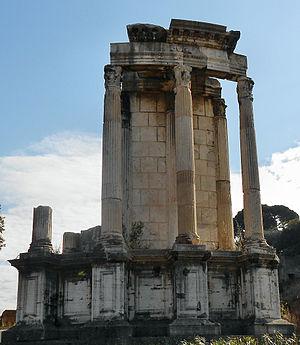
Fronton des vestiges du temple de Vesta sur le Forum Romain à Rome (Latium, Italie).
Une vestale est une prêtresse de la Rome antique dédiée à Vesta. Le collège des vestales et son bien-être sont considérés comme essentiels au maintien et à la sécurité de Rome. Elles doivent entretenir le foyer public du temple de Vesta situé dans le Forum romain. Les vestales sont libérées des obligations sociales habituelles de se marier et de donner naissance à des enfants, et font vœu de chasteté pendant 30 ans afin de se consacrer à l'étude et au respect des rituels de l'État interdits aux collèges de prêtres masculins.